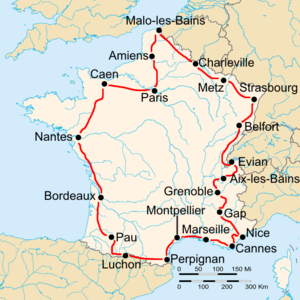
Le 26ᵉ Tour de France a eu lieu du 6 juillet au 31 juillet 1932 sur 21 étapes pour 4 520 km. Il a été remporté par le coureur français André Leducq.